Ferdinando Cospi

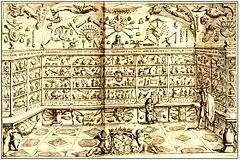
The Cabinet of Curiosities

On 28 June 1660 Cospi donated his museum to the Senate. It seems that Tatto had already compiled a short printed catalog of the collection. In 1667 Cospi printed, at his expense, a full description of the “Museo Cospiano” in five volumes. The first two described the natural history specimens and the last three covered the archaeological objects.